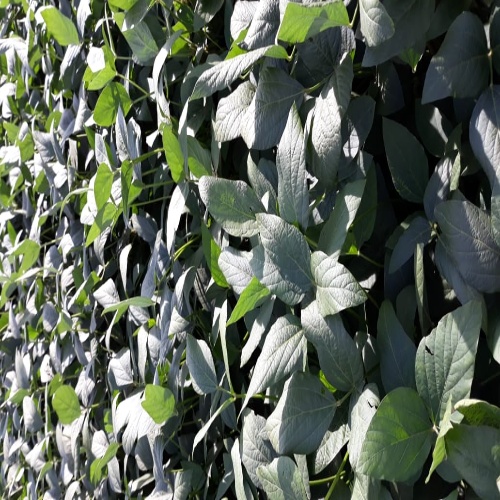
Label: Caterpillar